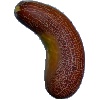
Label: Cucumber Ripe 1